Irezumi

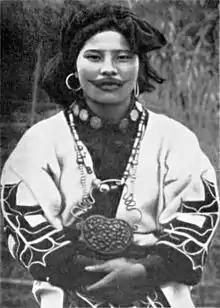
An Ainu woman with a tattoo around the mouth, 1910

The Ainu people, the indigenous people of northern Japan, are known for their traditions of tattooing, though few Ainu people and people of Ainu descent have these tattoos in the modern day. These tattoos were frequently used for decorative and social purposes, with both women and men being tattooed. Women were tattooed on the hands, forearms, and mouths in indigo to signify moving into adulthood, to protect against disease, and for aesthetic purposes.